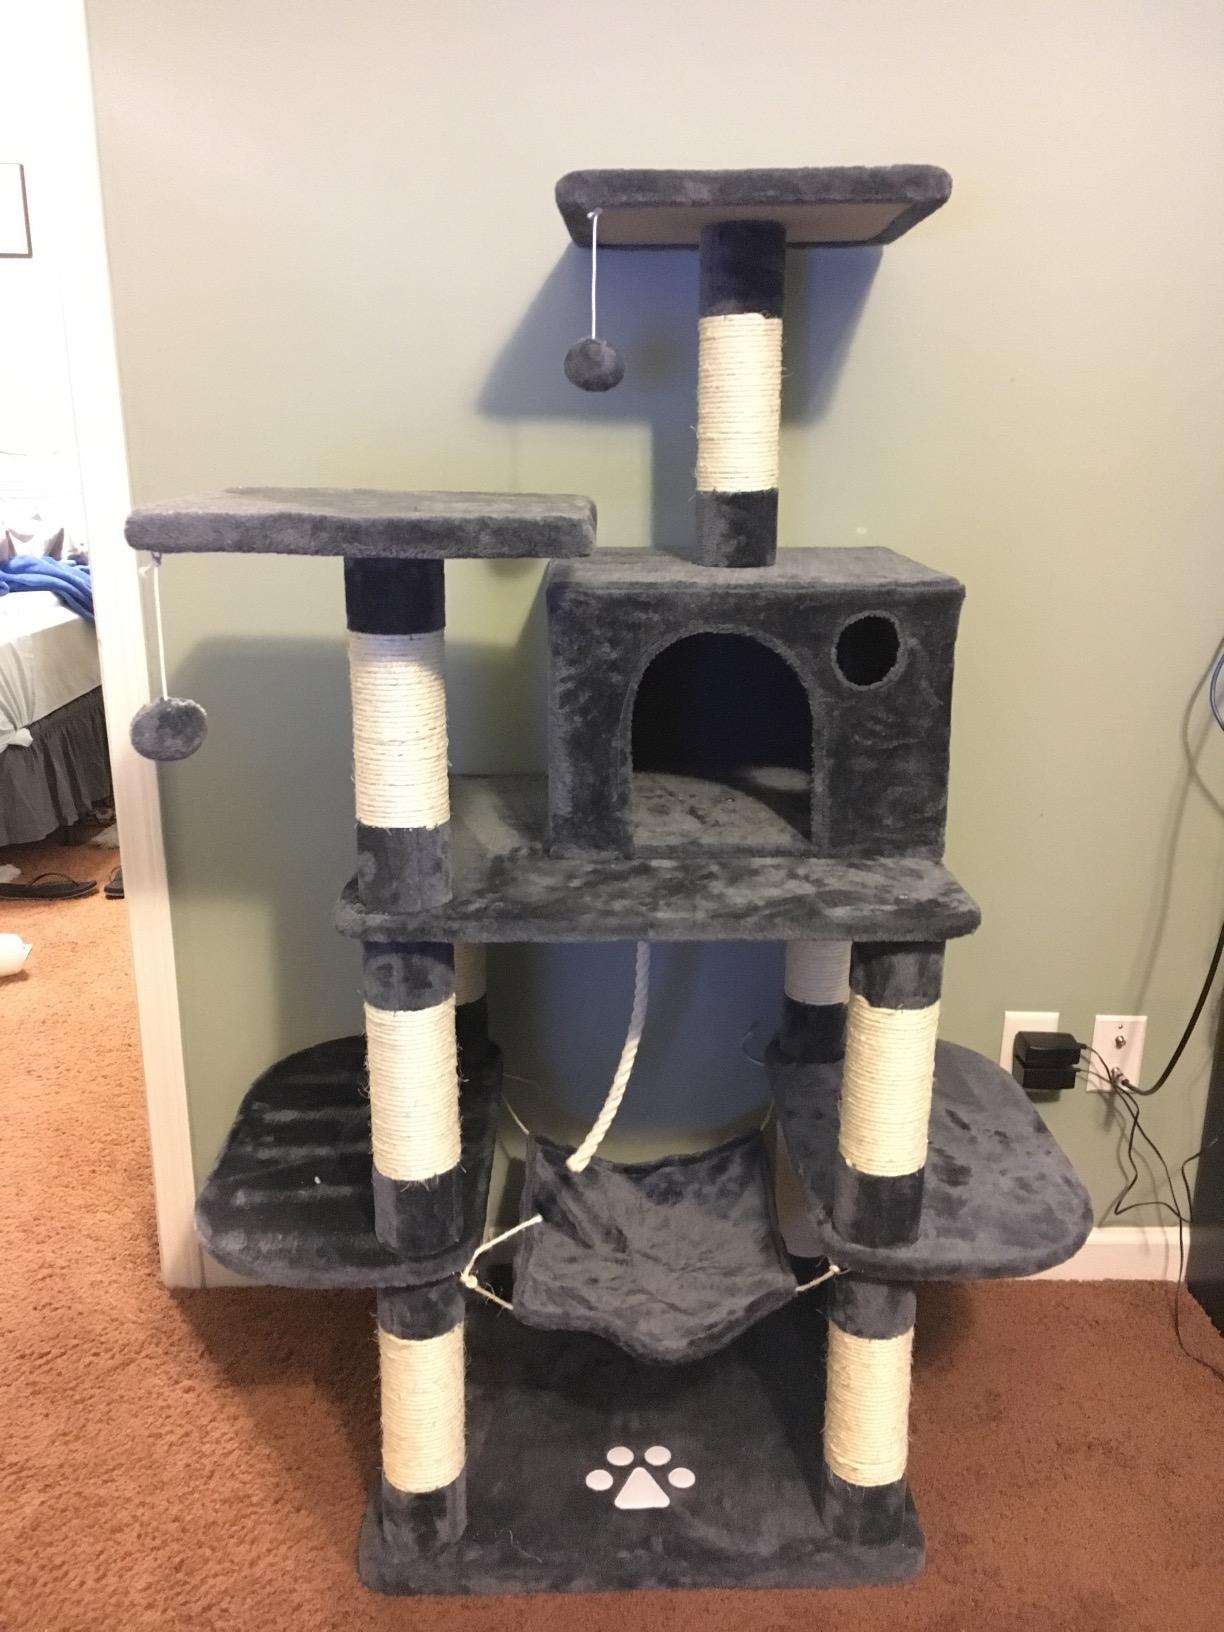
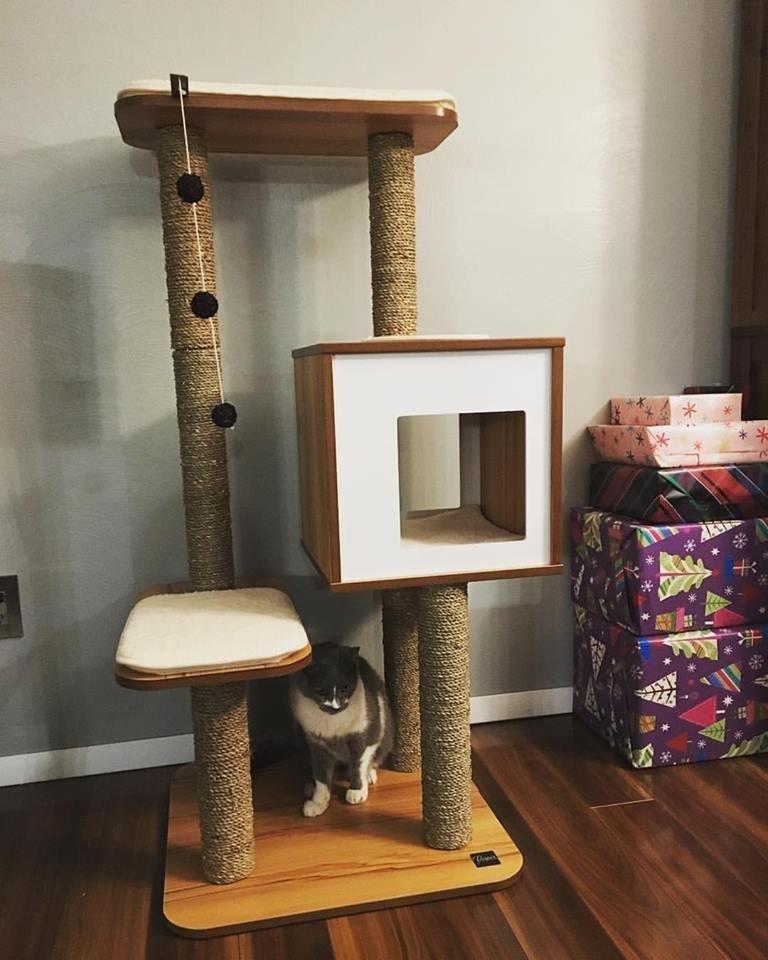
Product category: items_cat tree
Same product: no